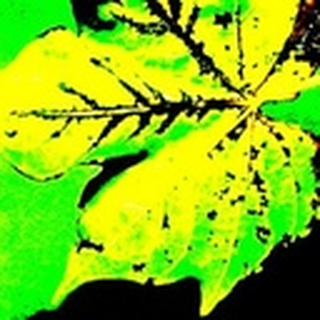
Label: cotton_bacterial_blight